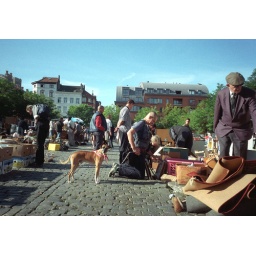
a dog in a flea market